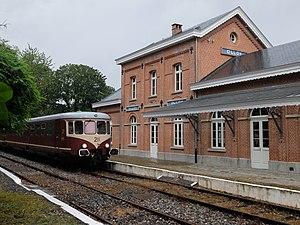
Les gares de plan type 1895 sont un type de gare de petite ou moyenne importance, construit sur tout le territoire de Belgique entre 1895 et 1914 à la suite des gares de plan type 1881. L’objectif de ce plan rationnel était de disposer, à moindre frais, de bâtiments de gares d’aspect et de disposition homogènes, simples à construire et adaptables aux besoins de la localité qu’ils desservaient. 61 de ces gares ont été construites et beaucoup d’entre-elles furent édifiées en remplacement de gares plus anciennes, souvent héritées des compagnies privées reprises par l’État.